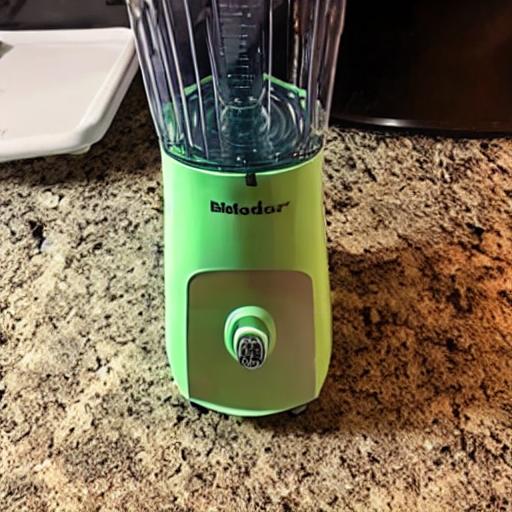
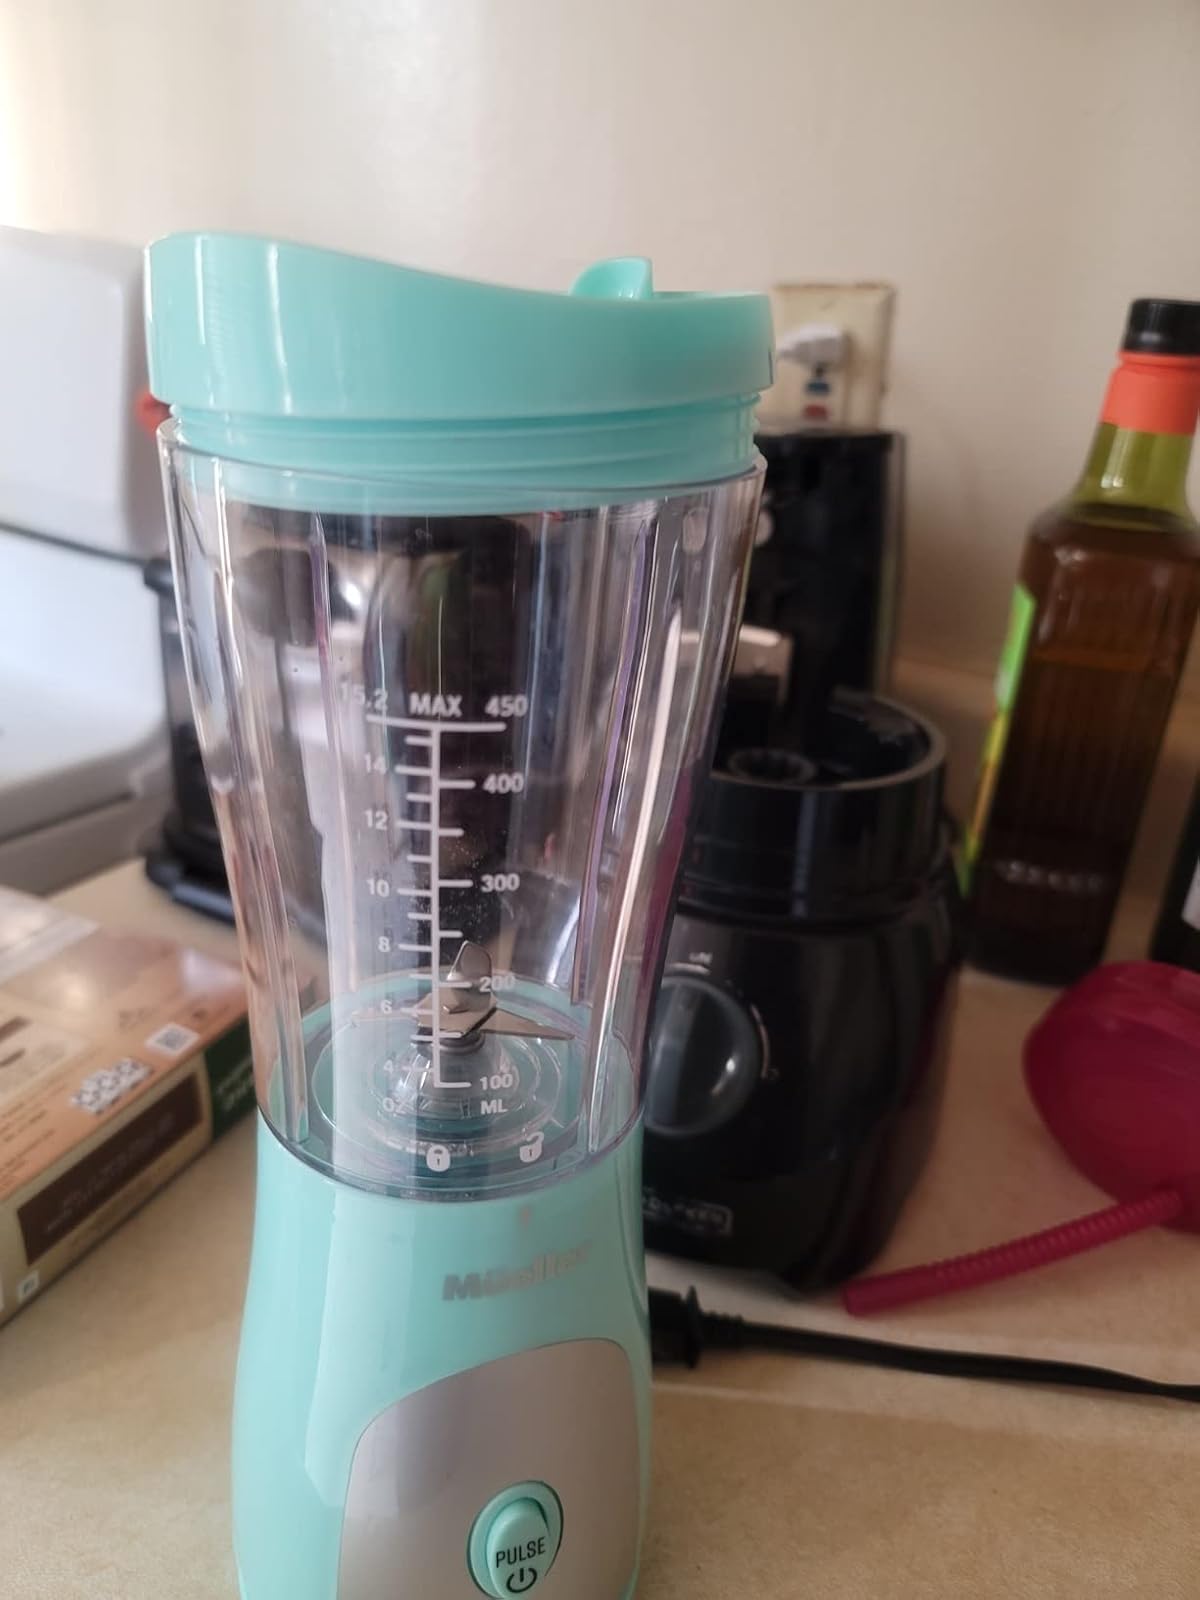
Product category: items_blender
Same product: no